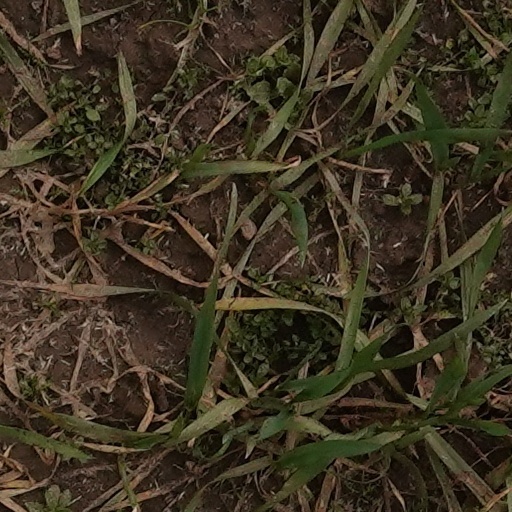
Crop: wheat